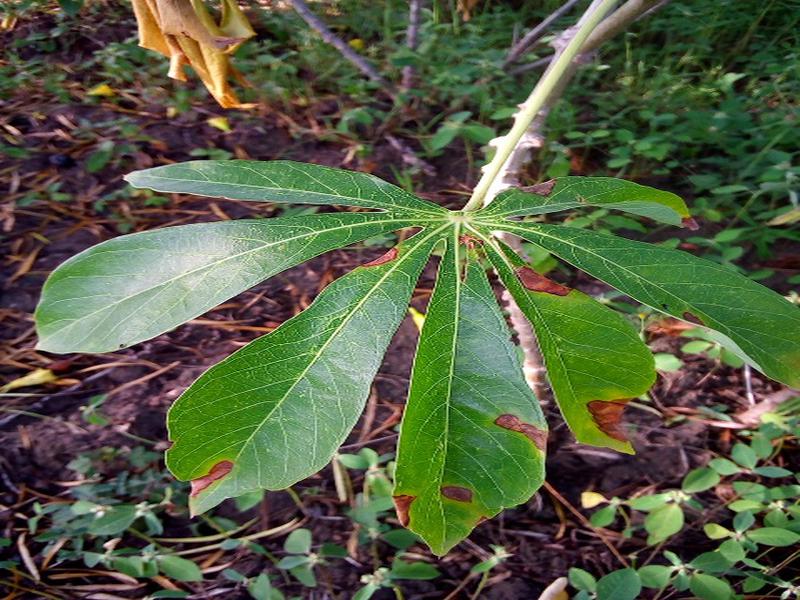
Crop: cassava
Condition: bacterial_blight